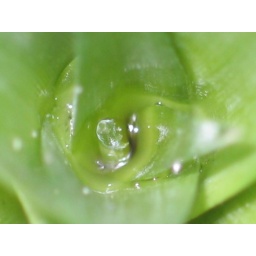
water in pineapple plant